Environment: real
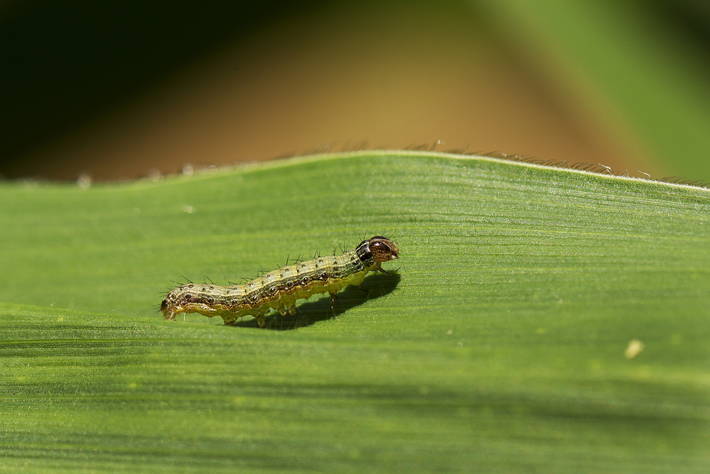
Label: fall_armyworm